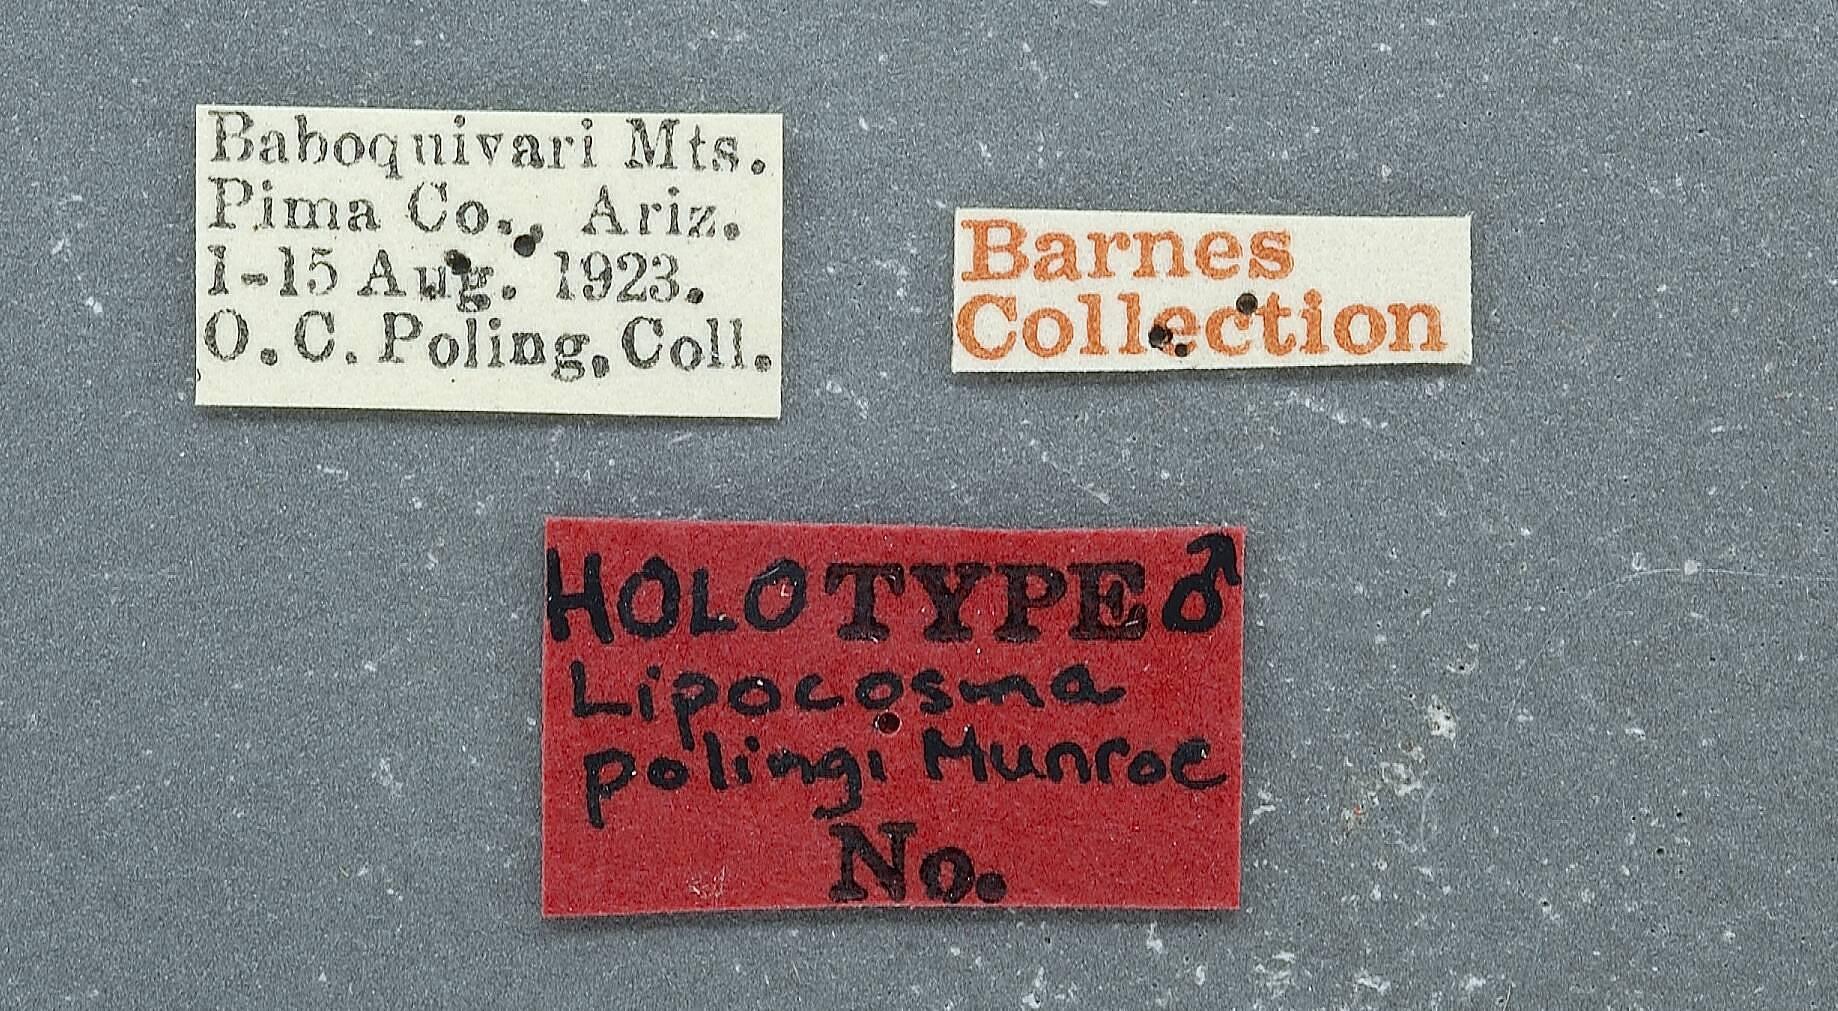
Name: Lipocosma polingi
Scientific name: Lipocosma polingi Munroe, 1972
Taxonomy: Animalia, Arthropoda, Insecta, Lepidoptera, Crambidae, Glaphyriinae
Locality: Baboquivari Mountains, Pima, Arizona, United States
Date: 1 Aug 1923 to 15 Aug 1923